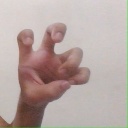
अक्षर: छ